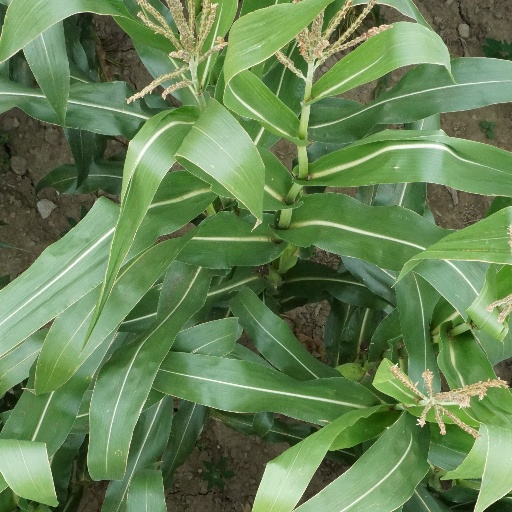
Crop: maize; corn